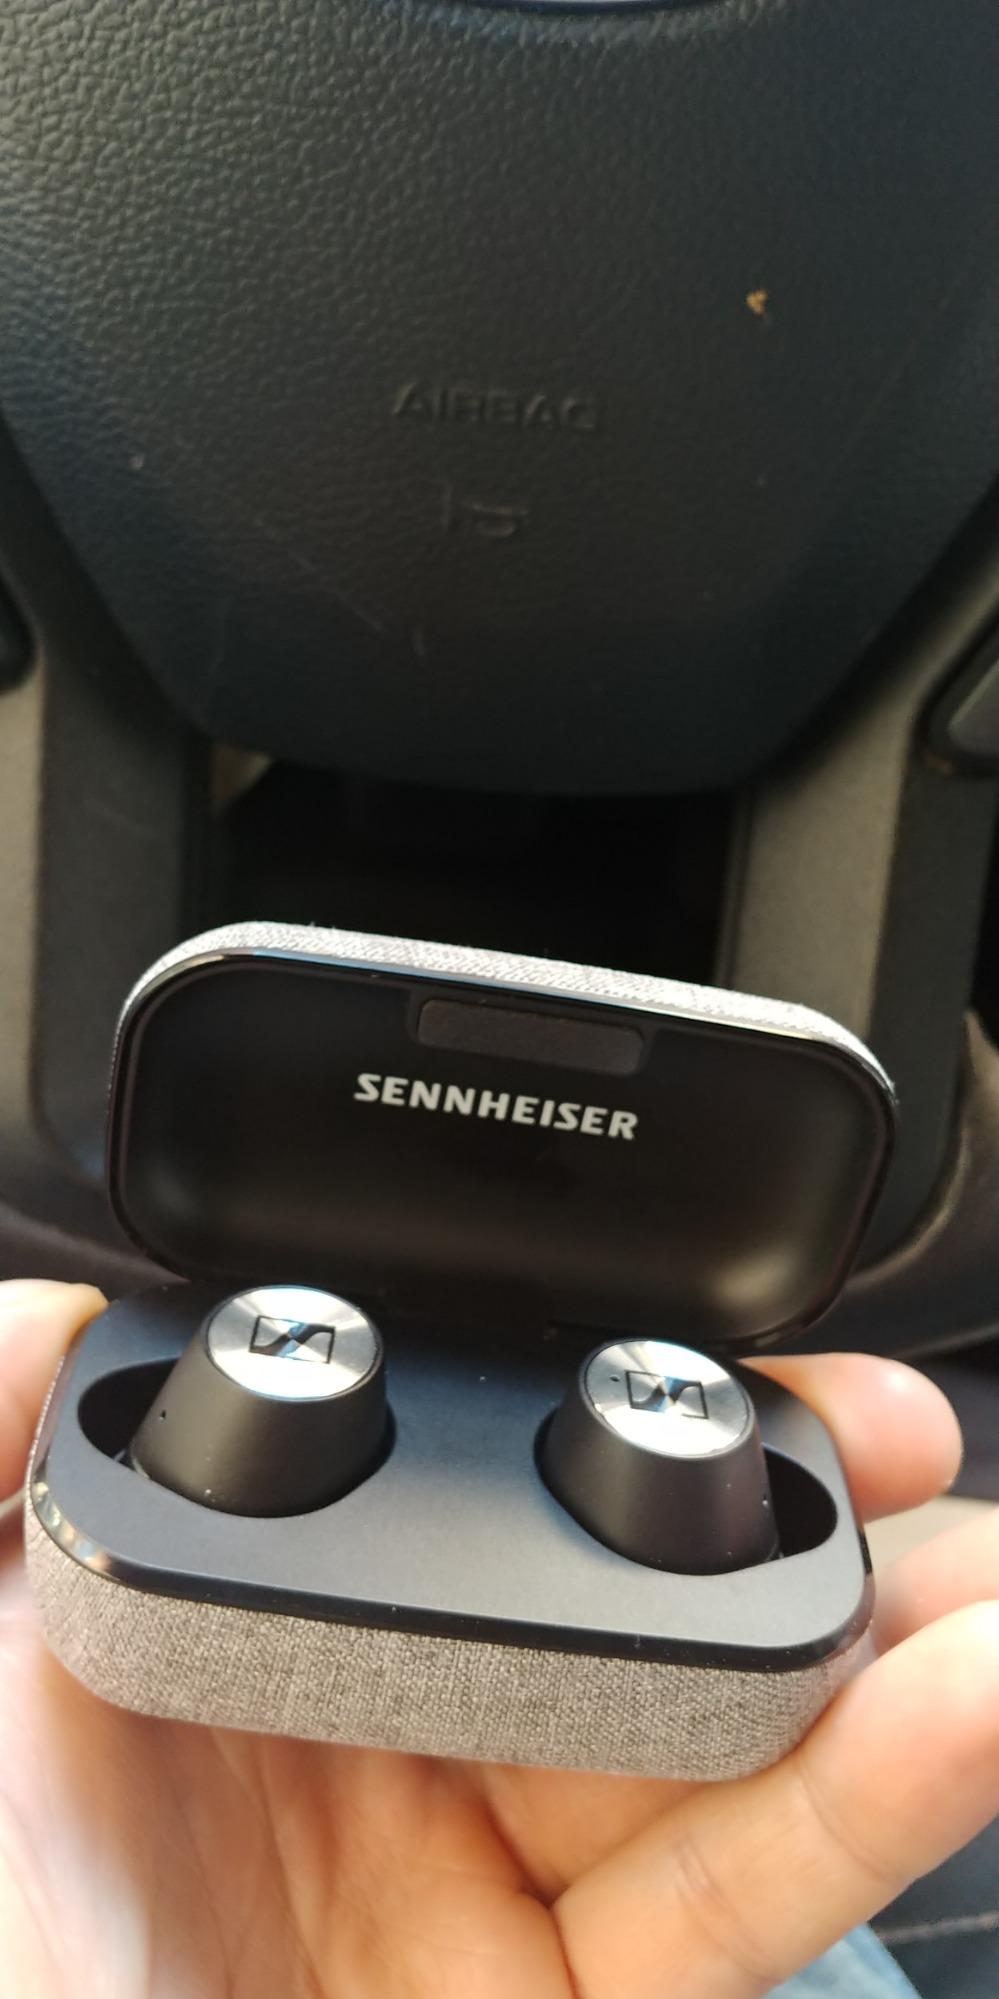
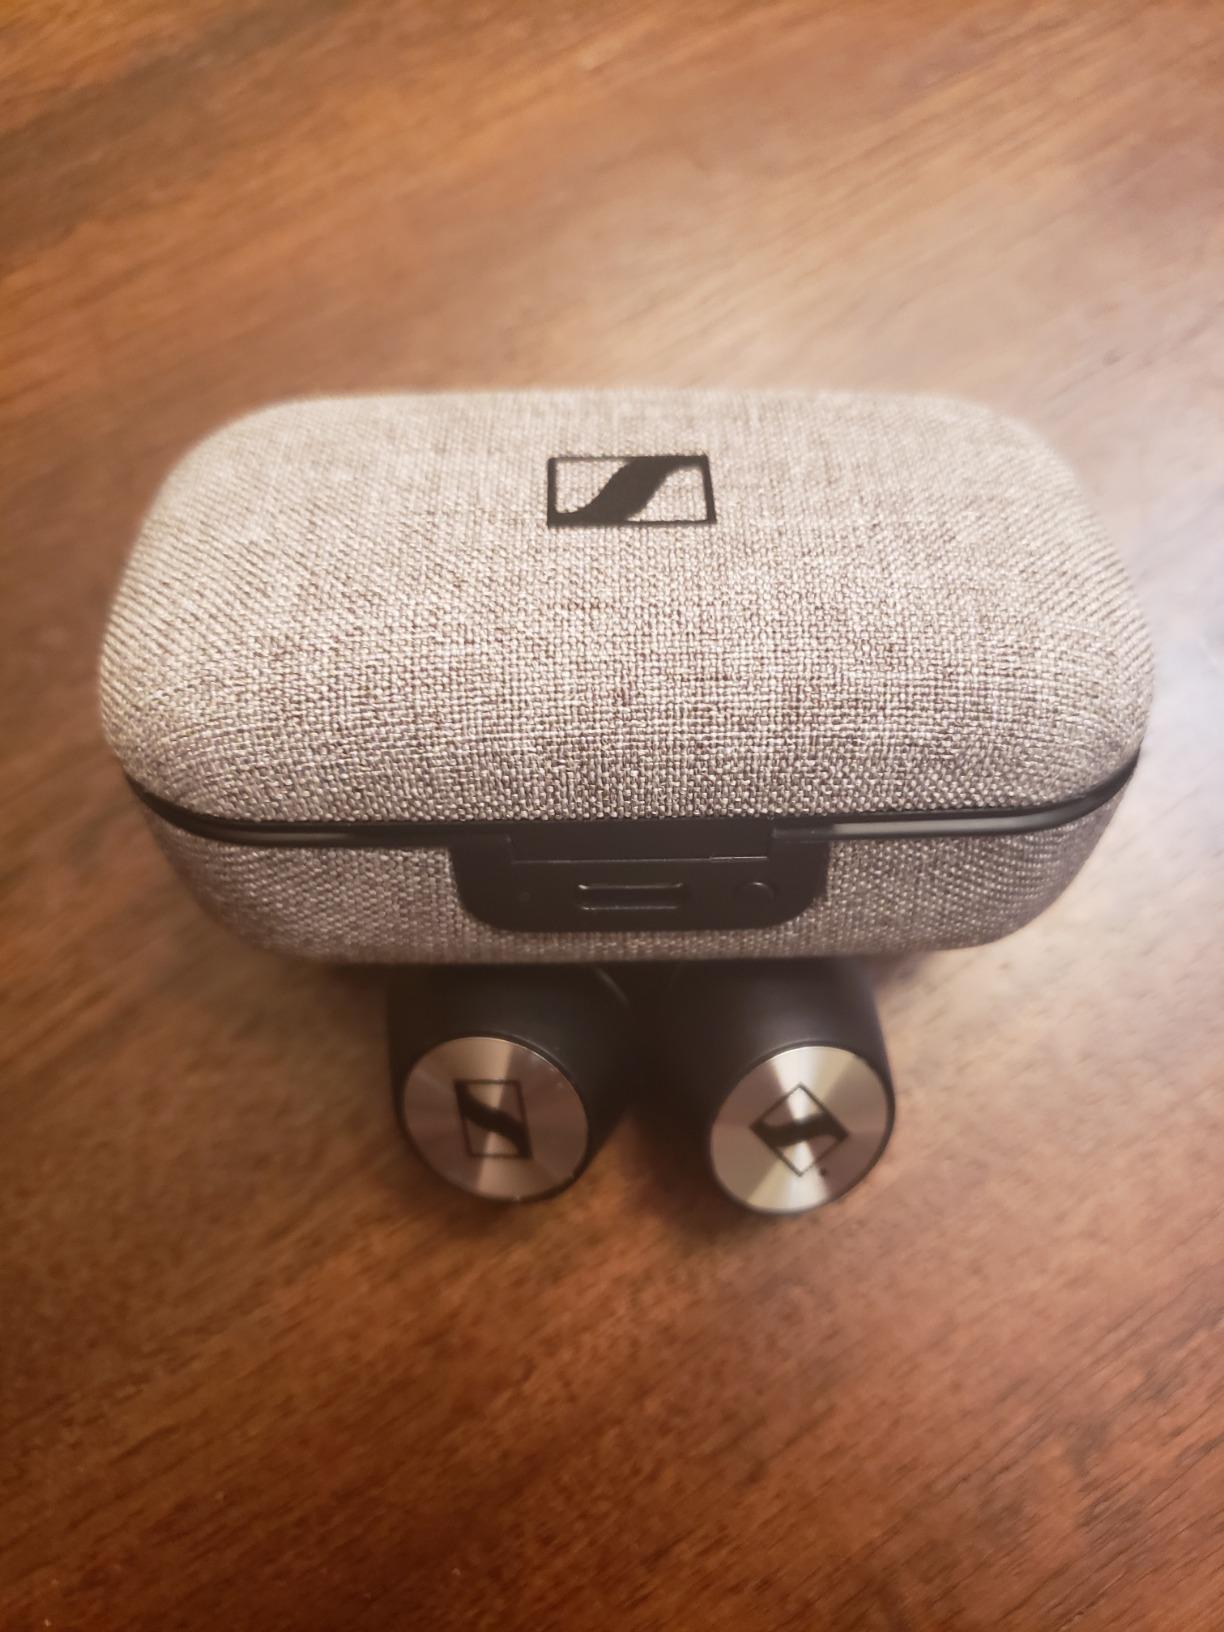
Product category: earbuds
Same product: yes